Answer in natural language. Considering the relative positions, where is brown wooden table with respect to wall paint? Choose between the following options: left or right
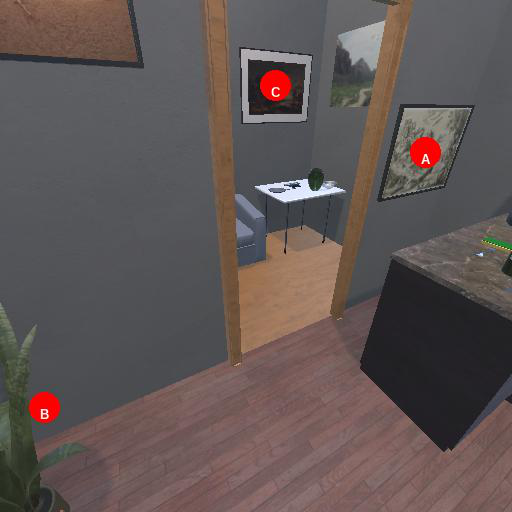
<answer>left</answer>